Katrina Hertzer

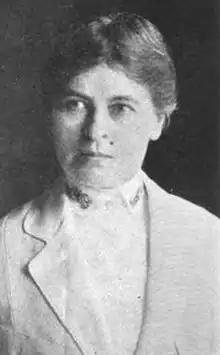
Katrina Hertzer, from a 1921 publication.

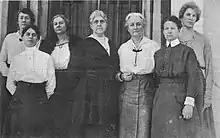
Red Cross Executives (1918); Katrina Hertzer is second from left.

Katrina Hertzer (February 23, 1873 — February 12, 1960) was an American nurse during World War I, serving as Chief Nurse of the United States Navy Nurse Corps.